Answer in natural language. Which object is closer to the camera taking this photo, abstract rectangle frame on wall (highlighted by a blue box) or brown square dining table (highlighted by a green box)? Choose between the following options: abstract rectangle frame on wall (highlighted by a blue box) or brown square dining table (highlighted by a green box)
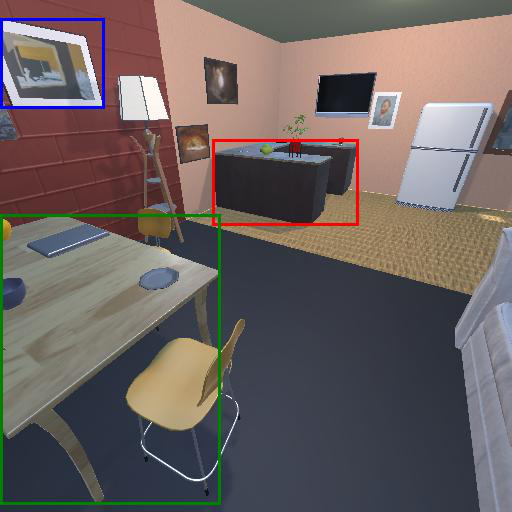
<answer>brown square dining table (highlighted by a green box)</answer>